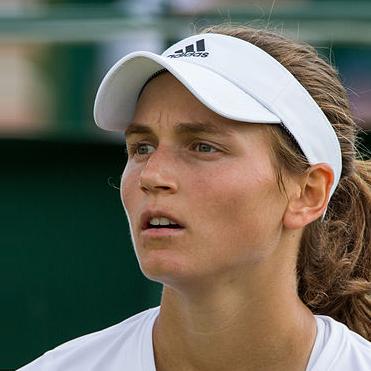
Age: 24